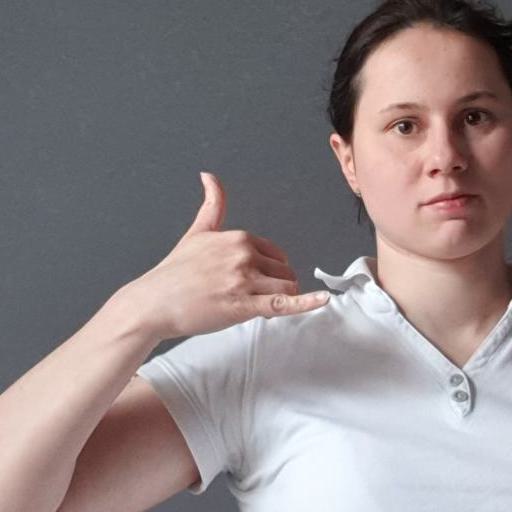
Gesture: call